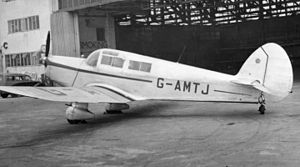
Percival Proctor / Operationel historie
Proctor 5 tilhørende "Field Aircraft Services" på en forretningsrejse til Manchester i 1953
Percival Proctor var et Britisk radiotrænings- og kommunikationsfly under 2. Verdenskrig. Proctor var et enmotors lavvinget monoplan med plads til tre eller fire personer, afhængigt af modellen. Proctor var Flyvevåbnets allerførste fly efter krigen.